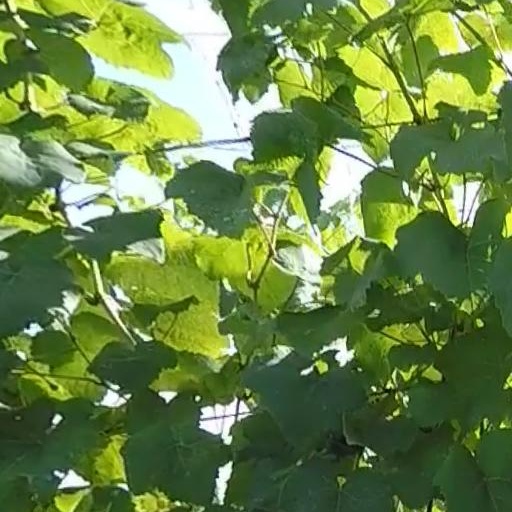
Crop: grape